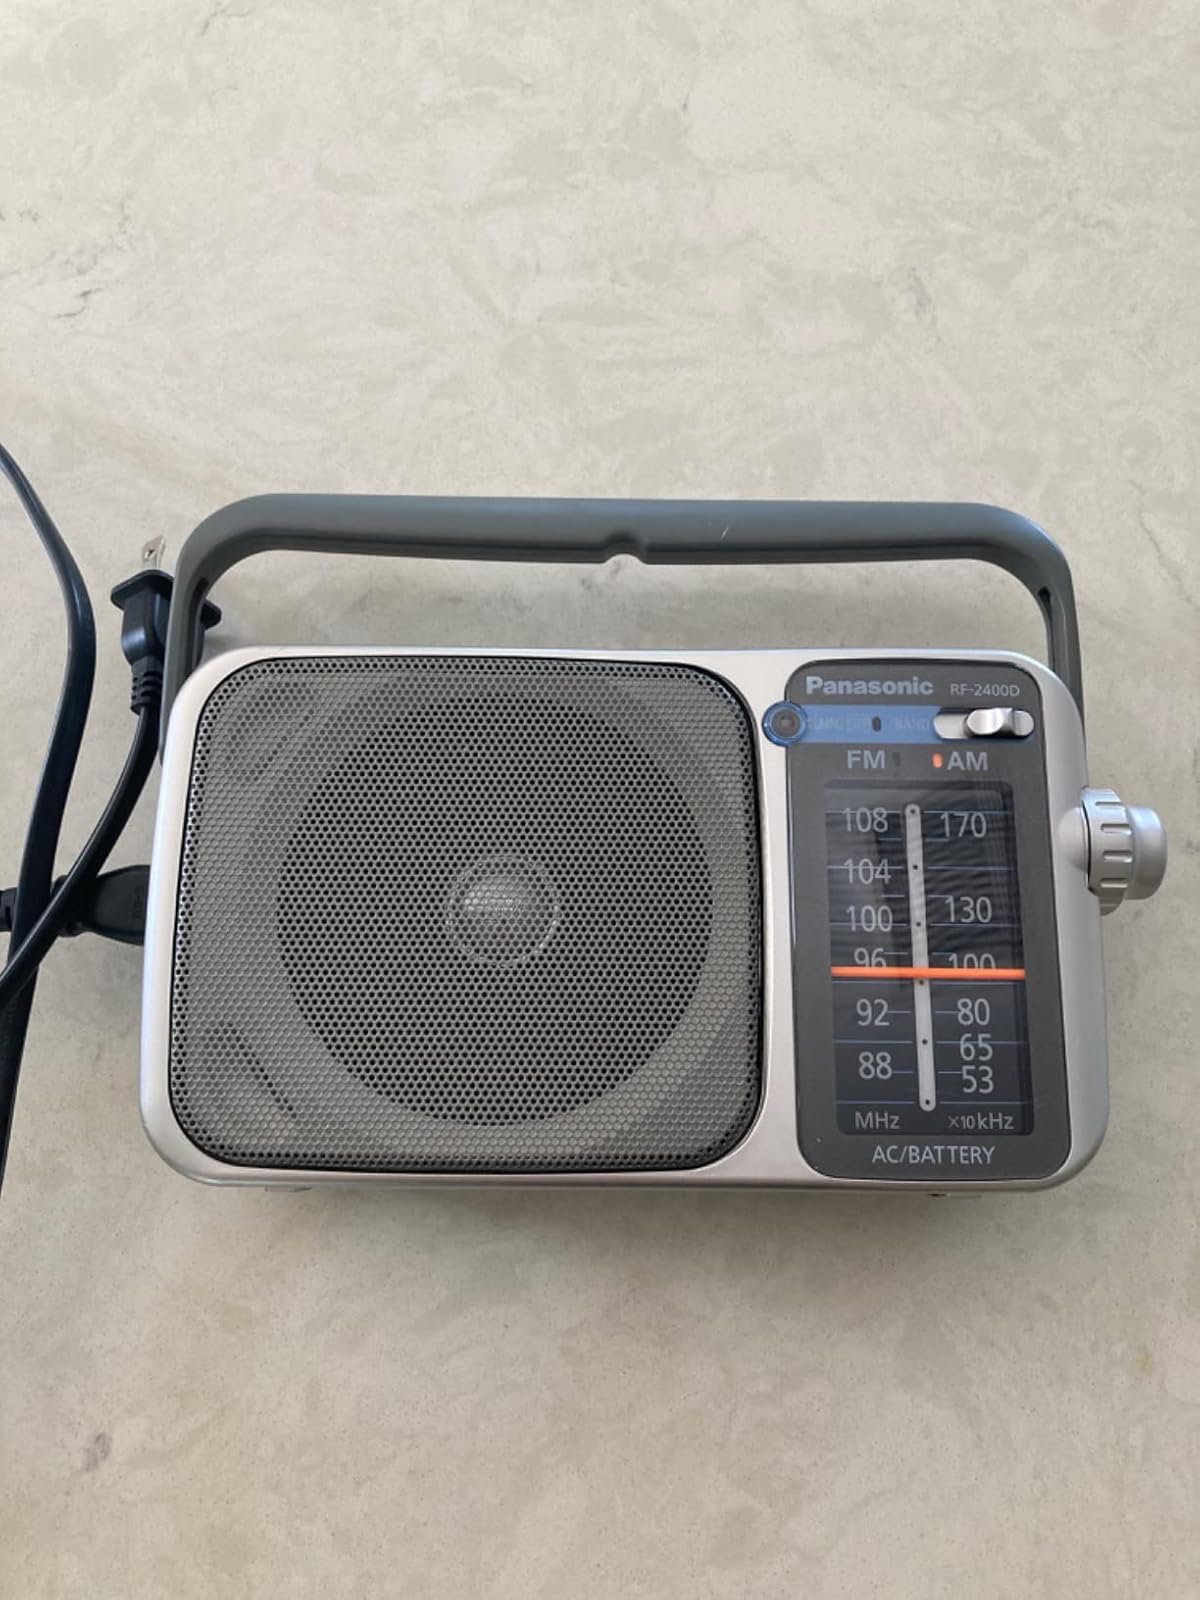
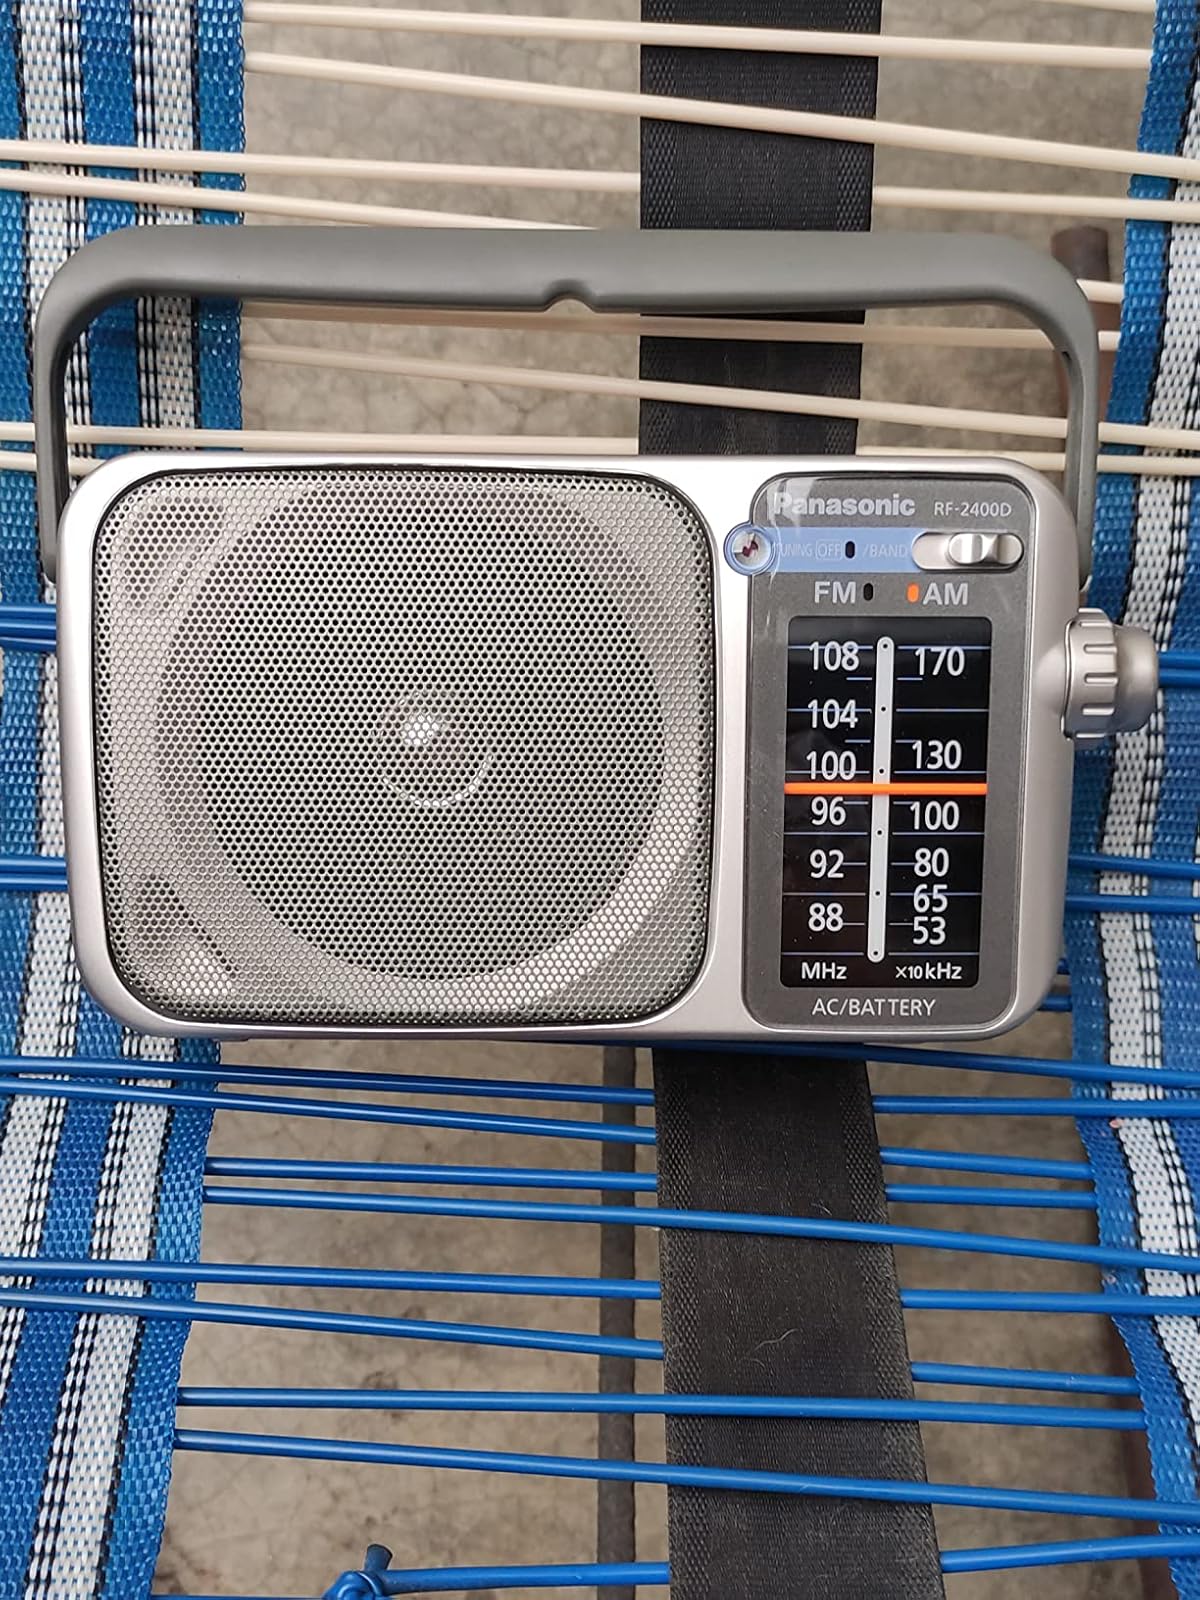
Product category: radio
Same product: yes